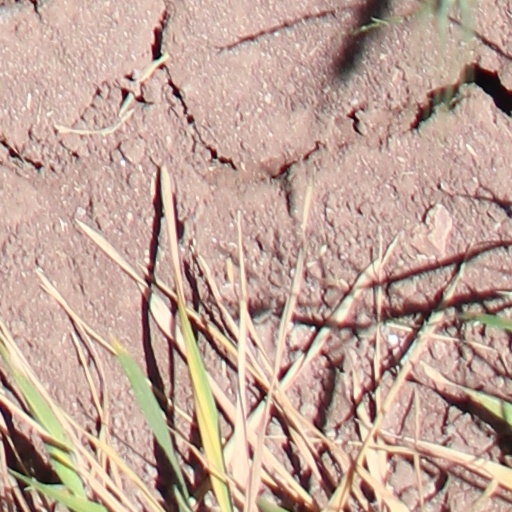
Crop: wheat